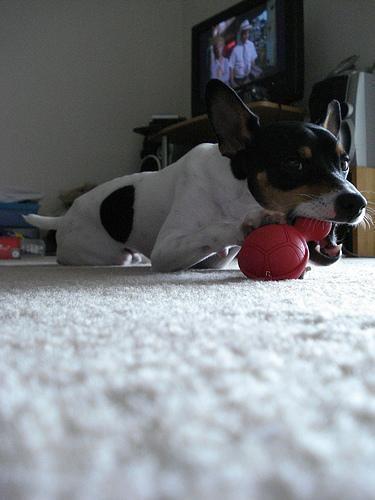
toy_terrier